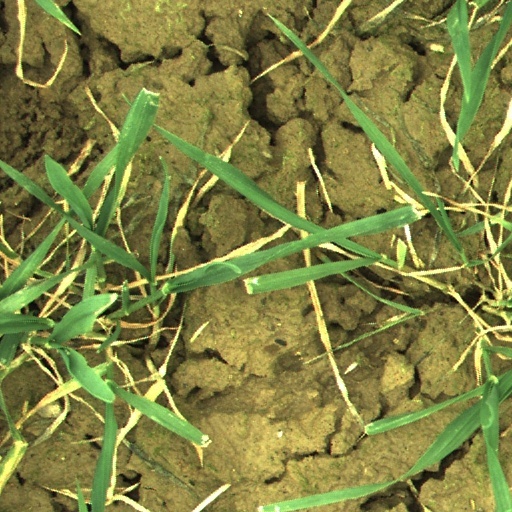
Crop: wheat